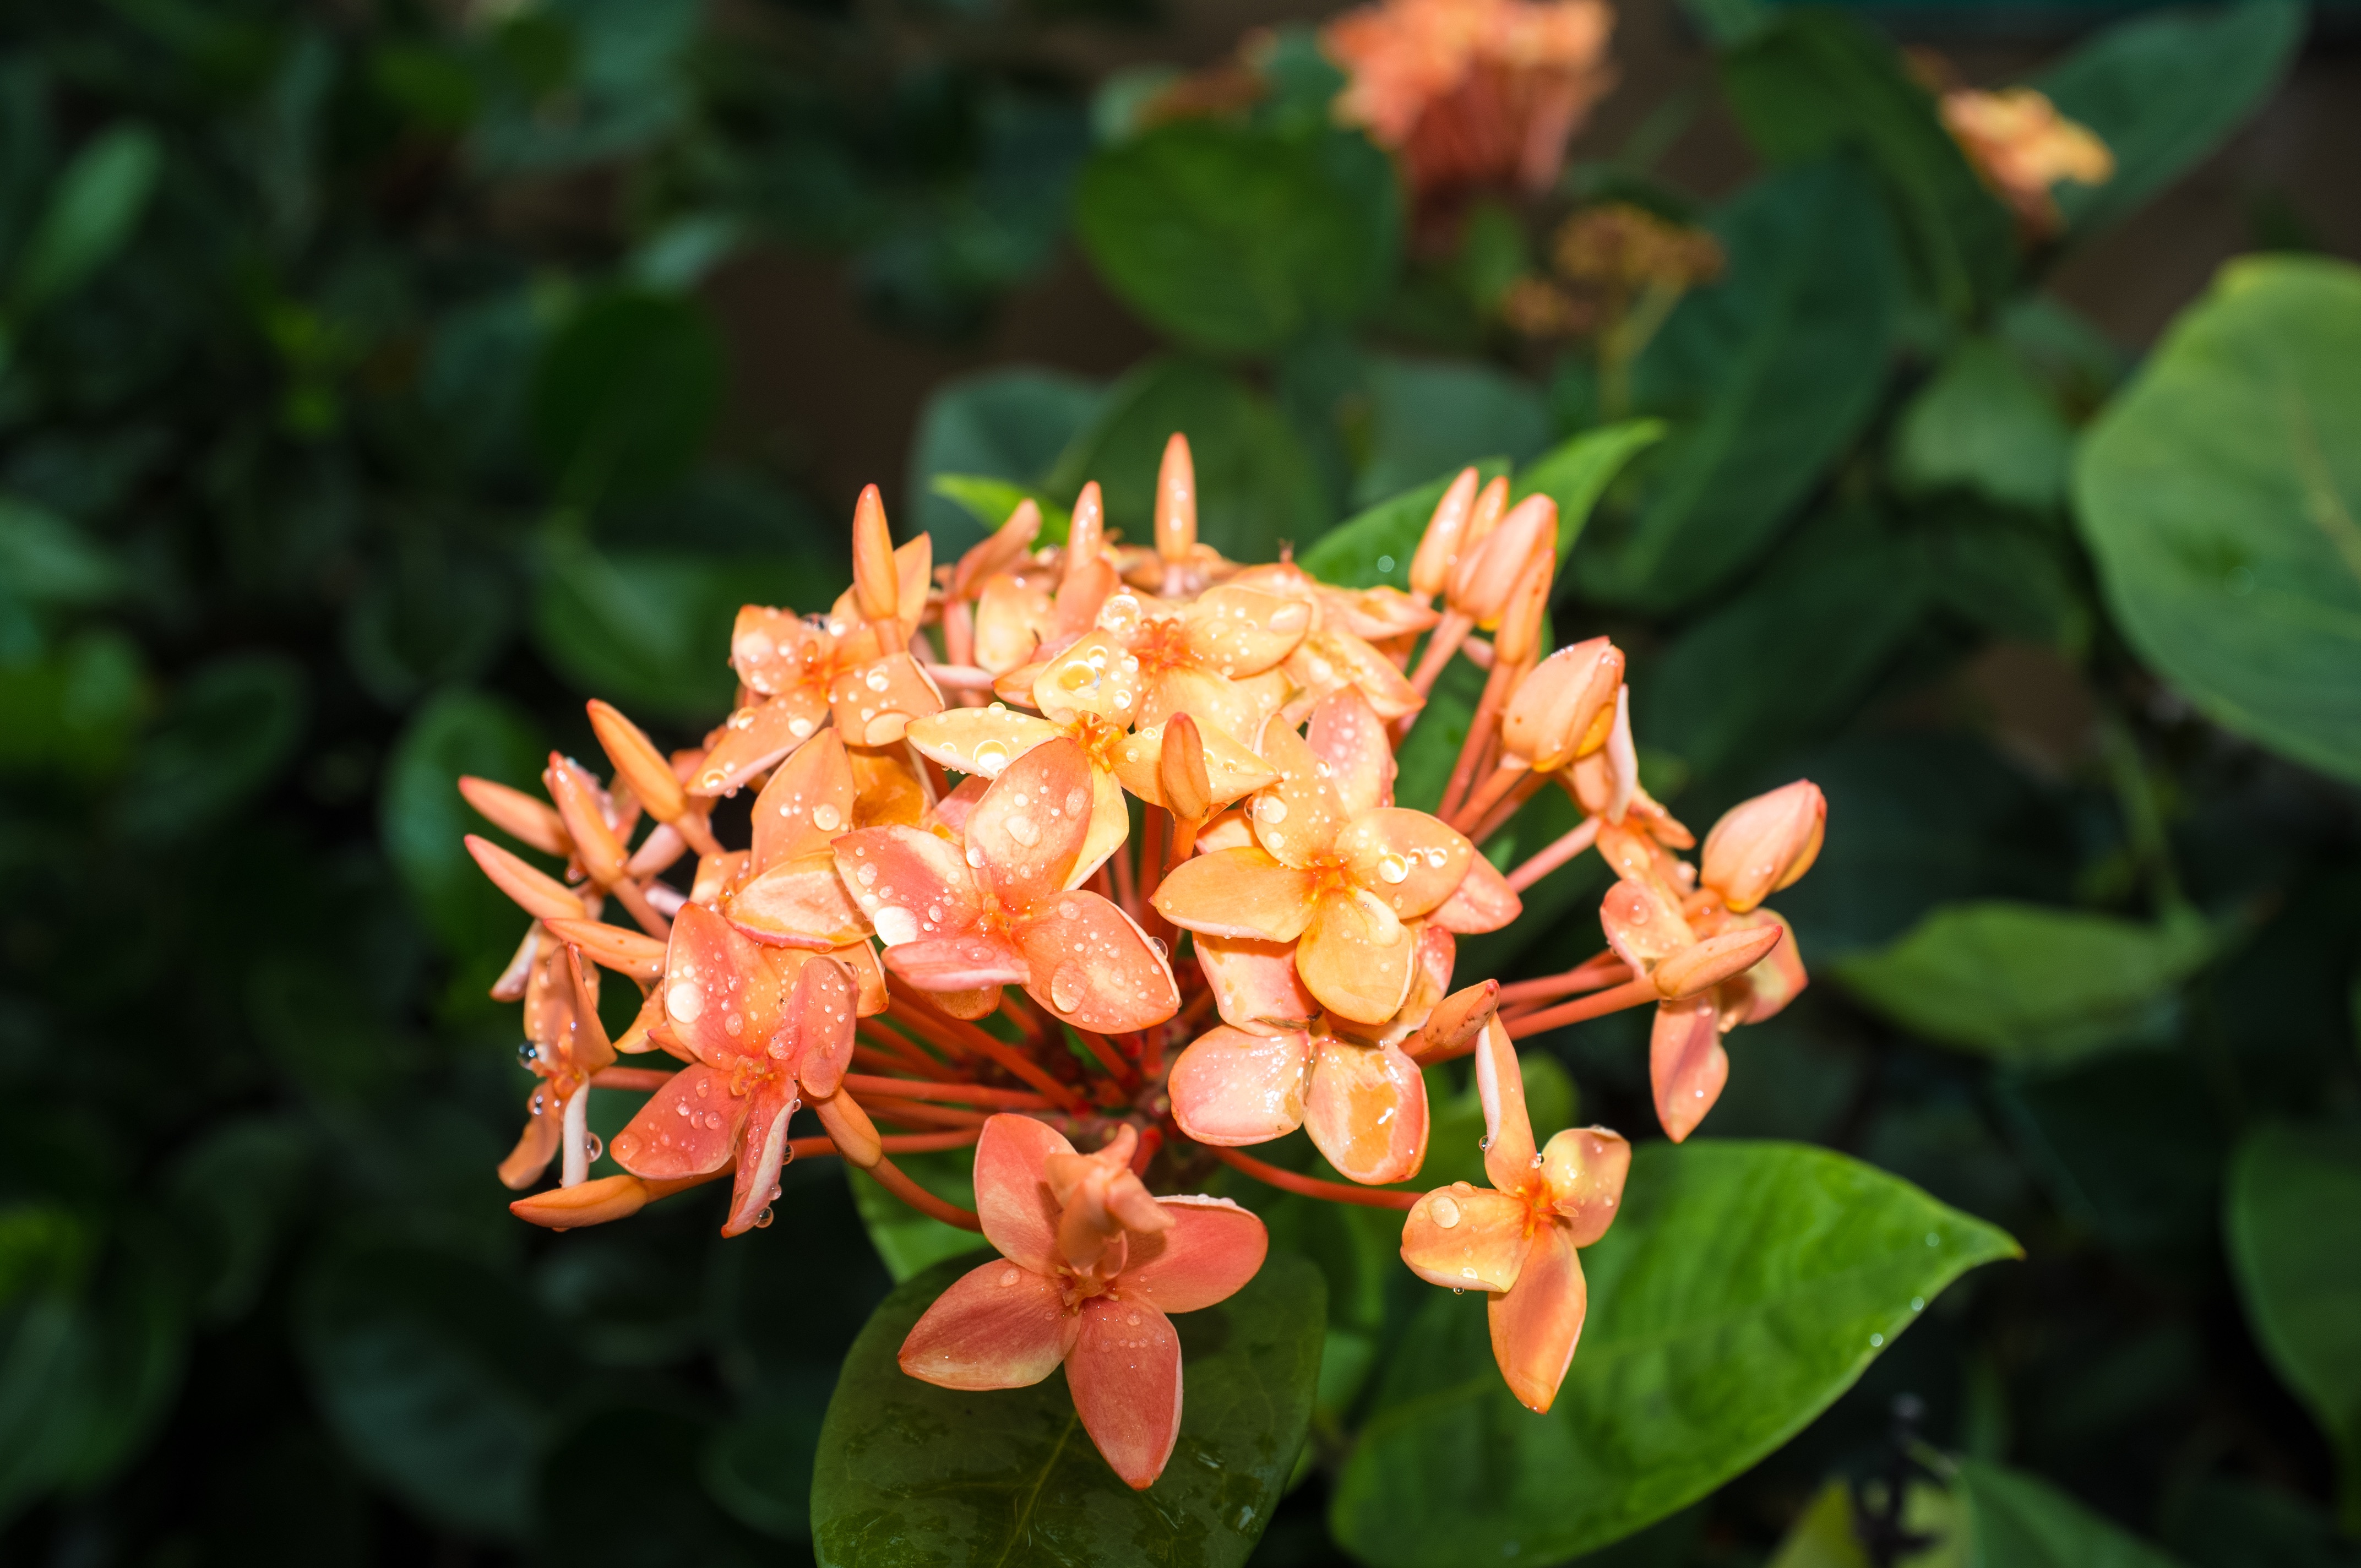
nature, blossom, plant, leaf, flower, autumn, botany, flora, wildflower, shrub, macro photography, flowering plant, land plant